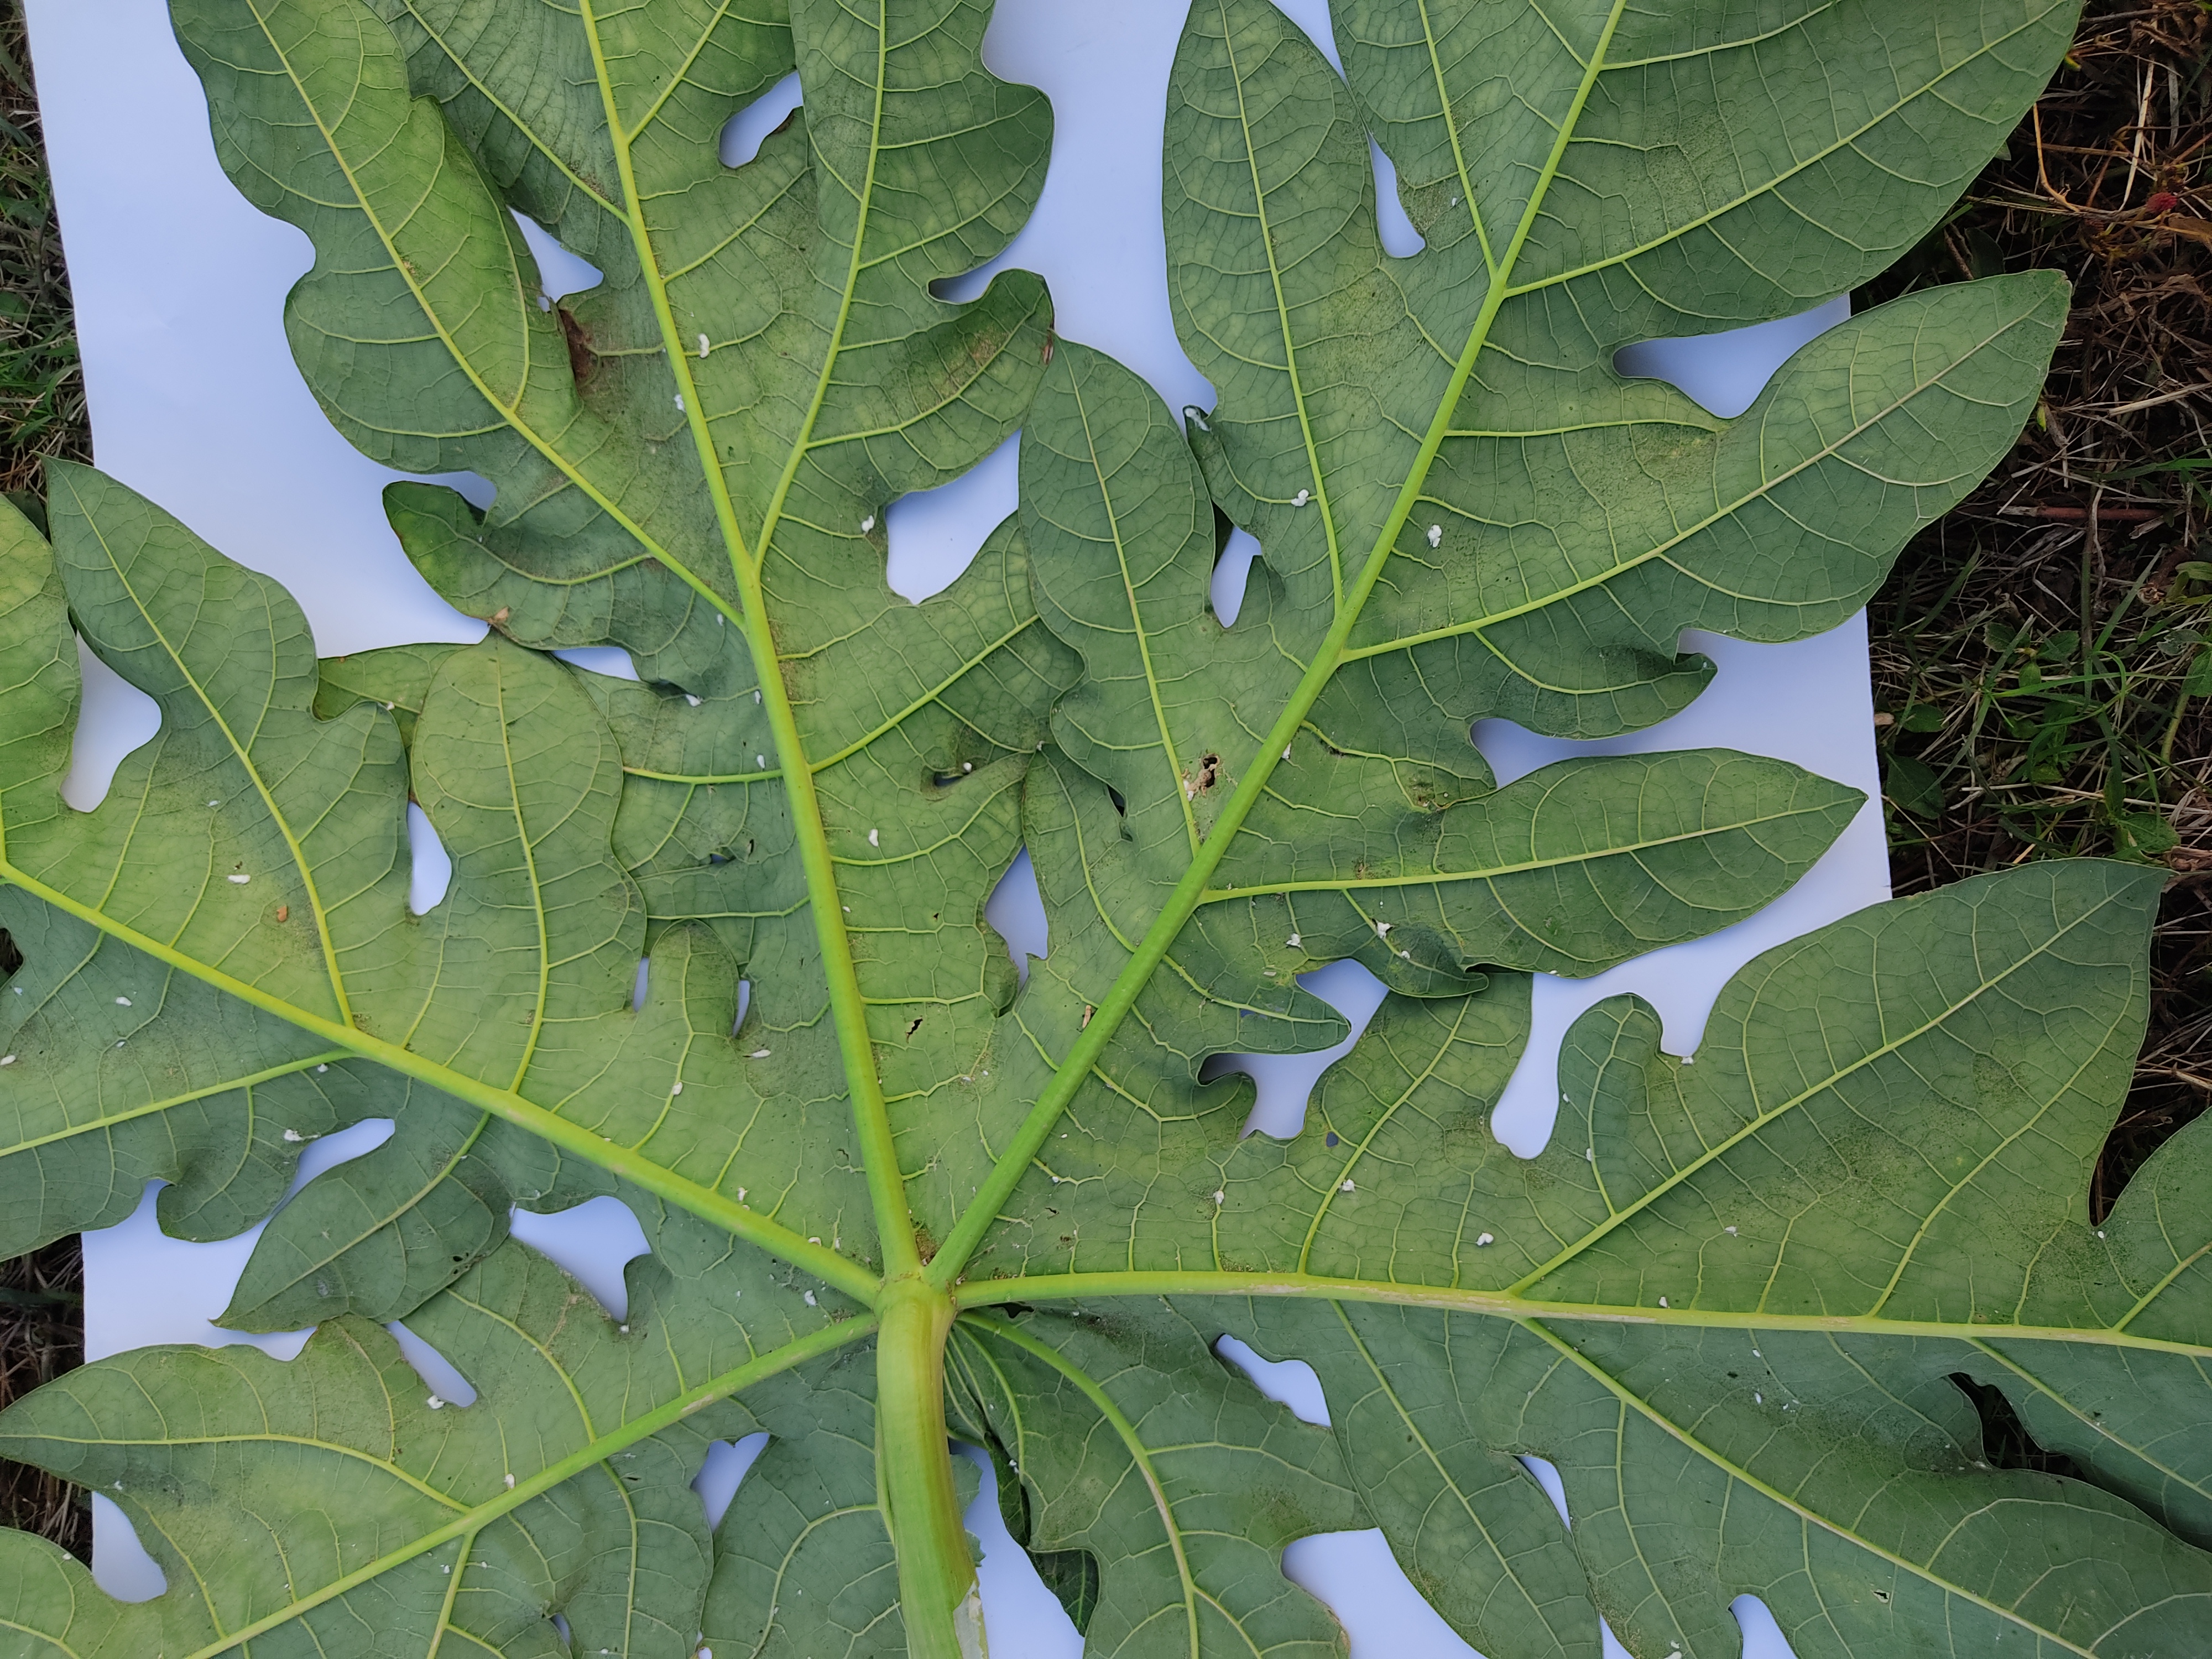
Label: Mealybug